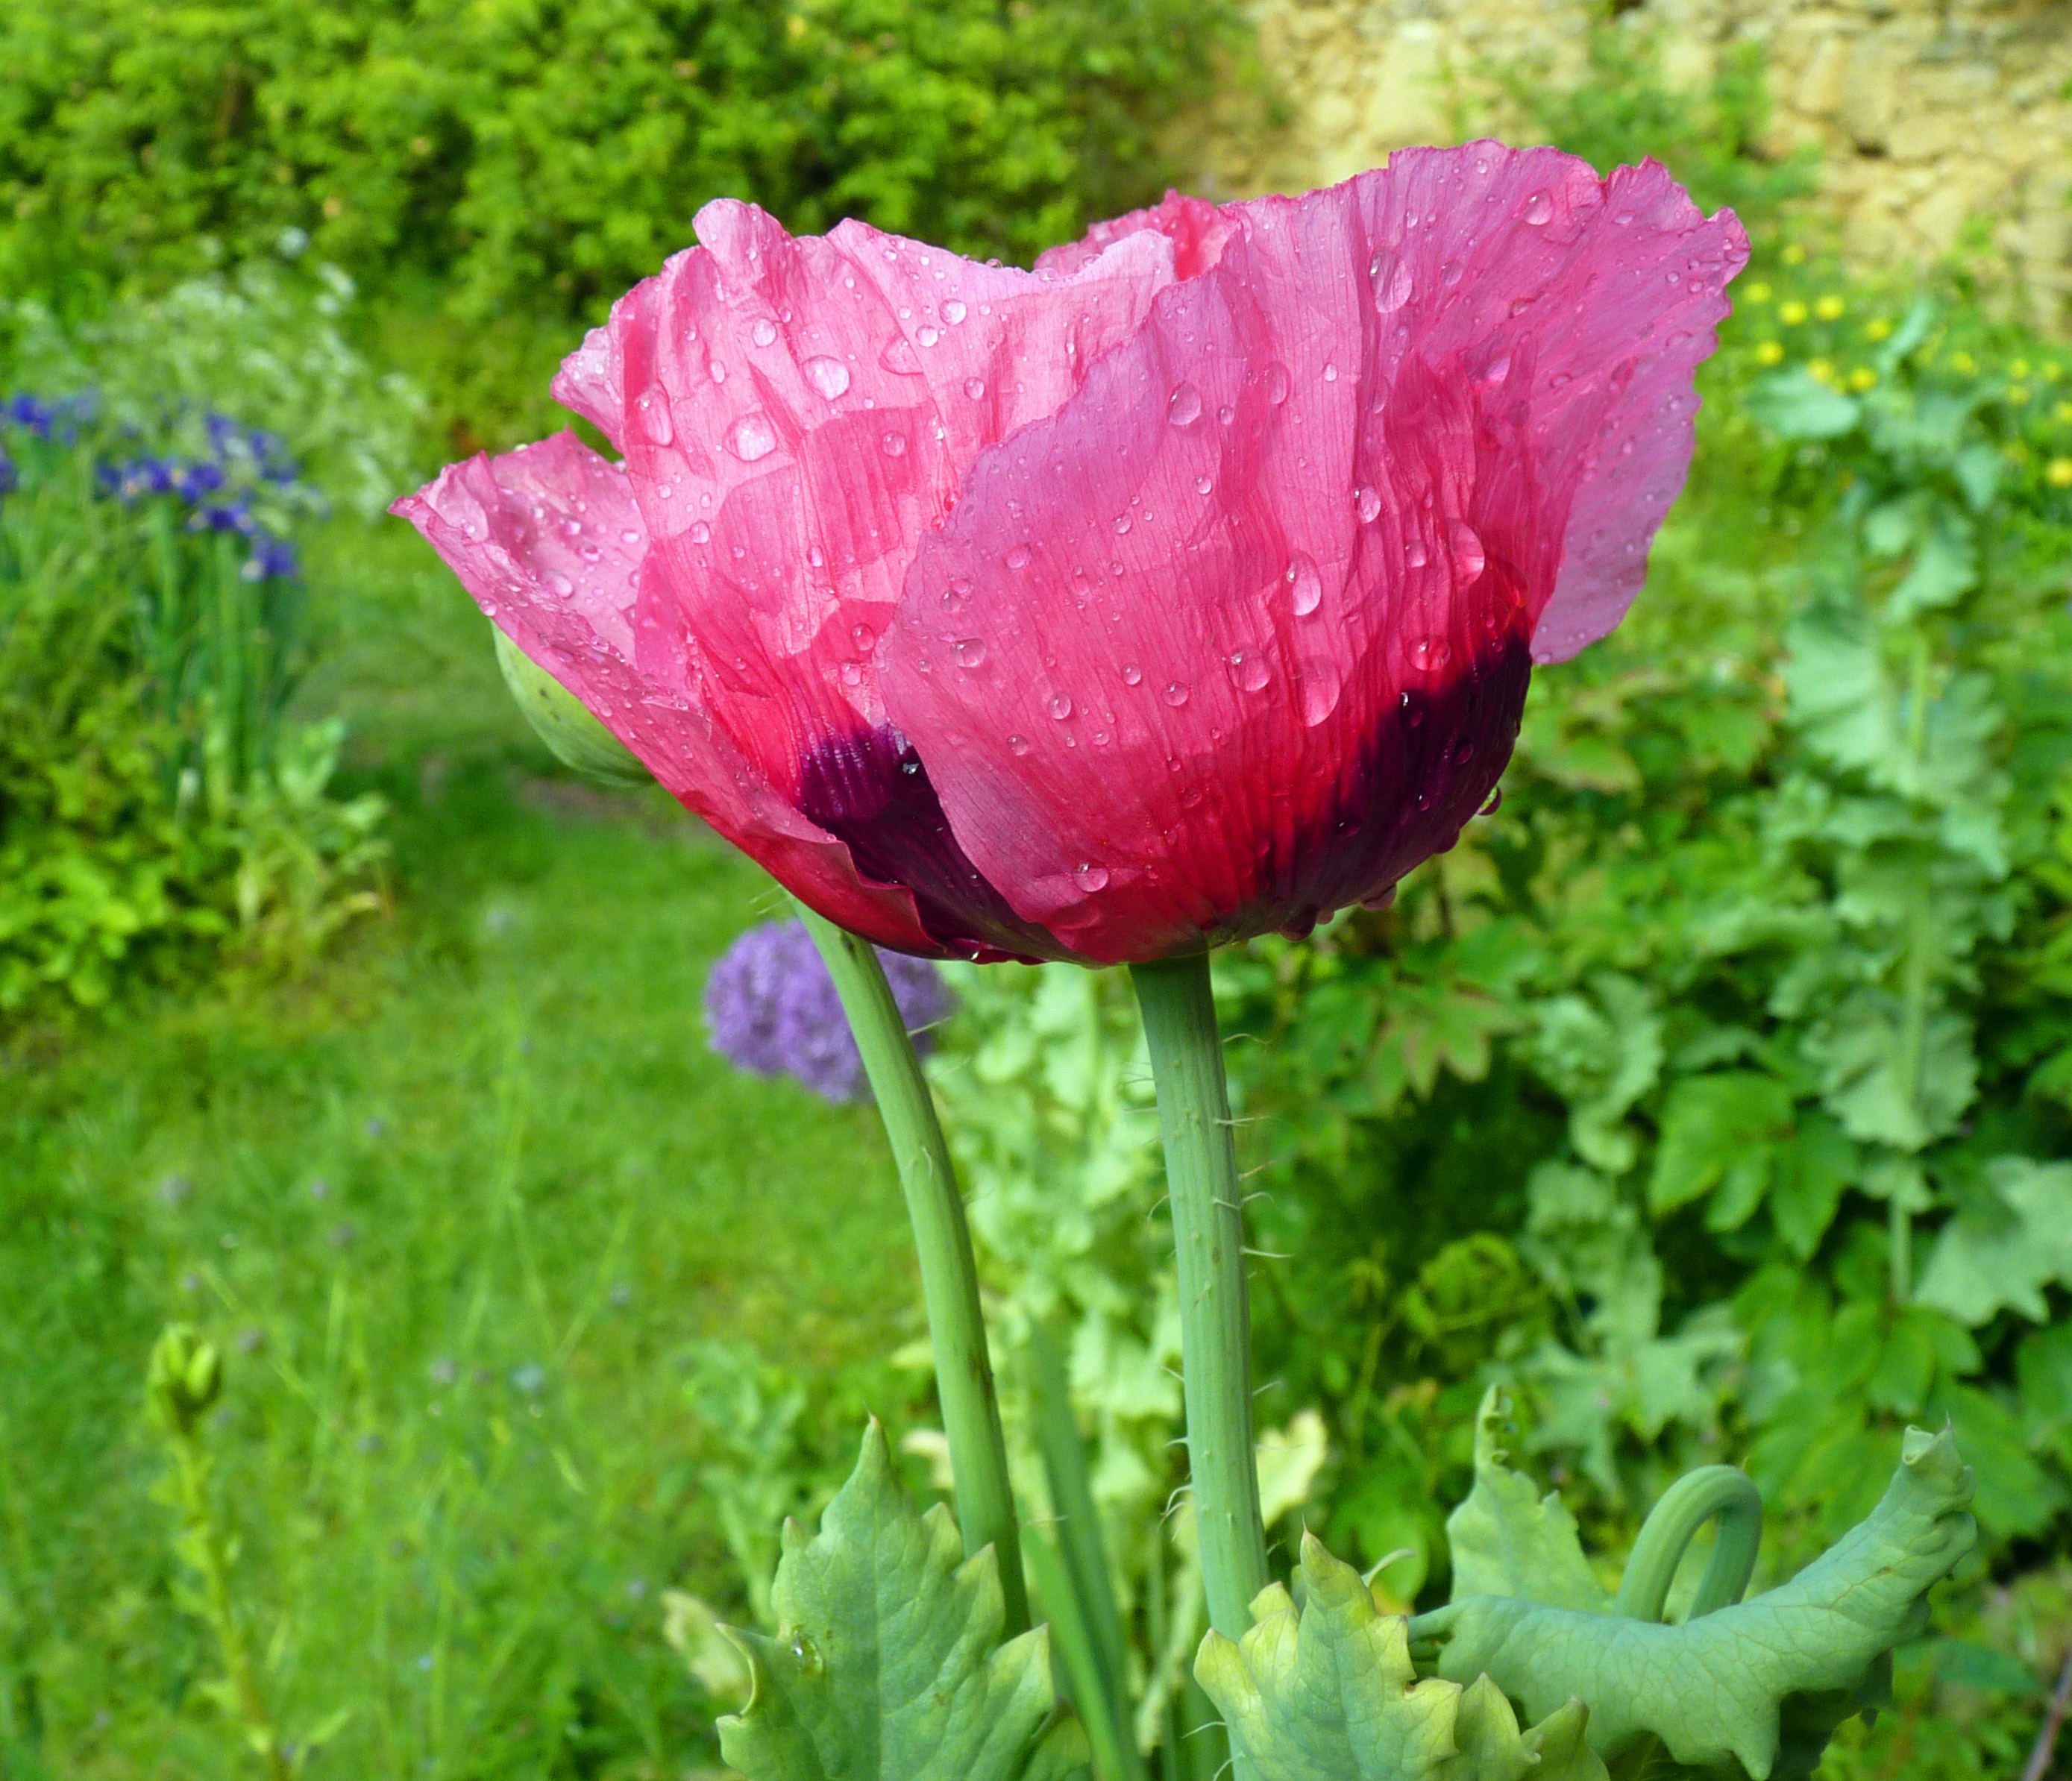
nature, plant, field, meadow, flower, petal, botany, garden, flora, wildflower, poppy, macro photography, flowering plant, pink poppy, annual plant, plant stem, land plant, poppy family